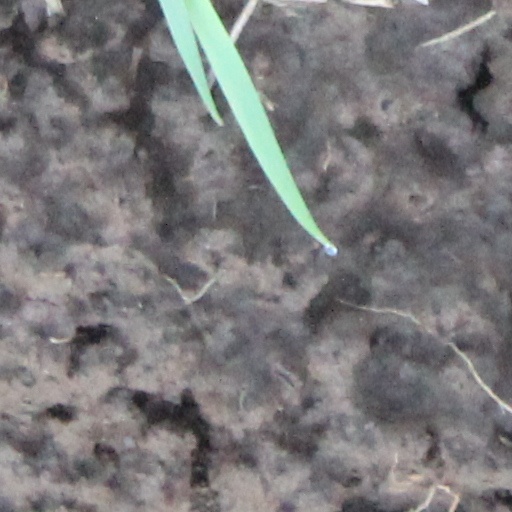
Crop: wheat